Nilda Moyano

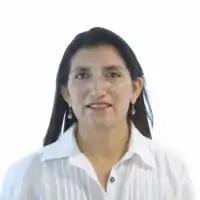

Nilda Moyano (born 5 June 1976) is an Argentine politician who sits as a member of the Chamber of Deputies elected in Santiago del Estero Province since 2021. She assumed office on 16 December 2021 following the death of Silvia Sayago.